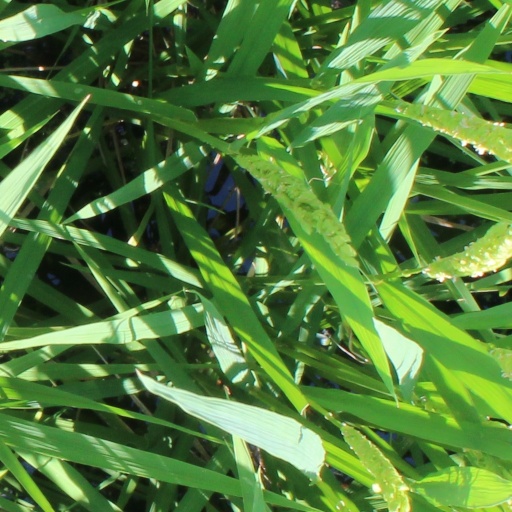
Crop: rice